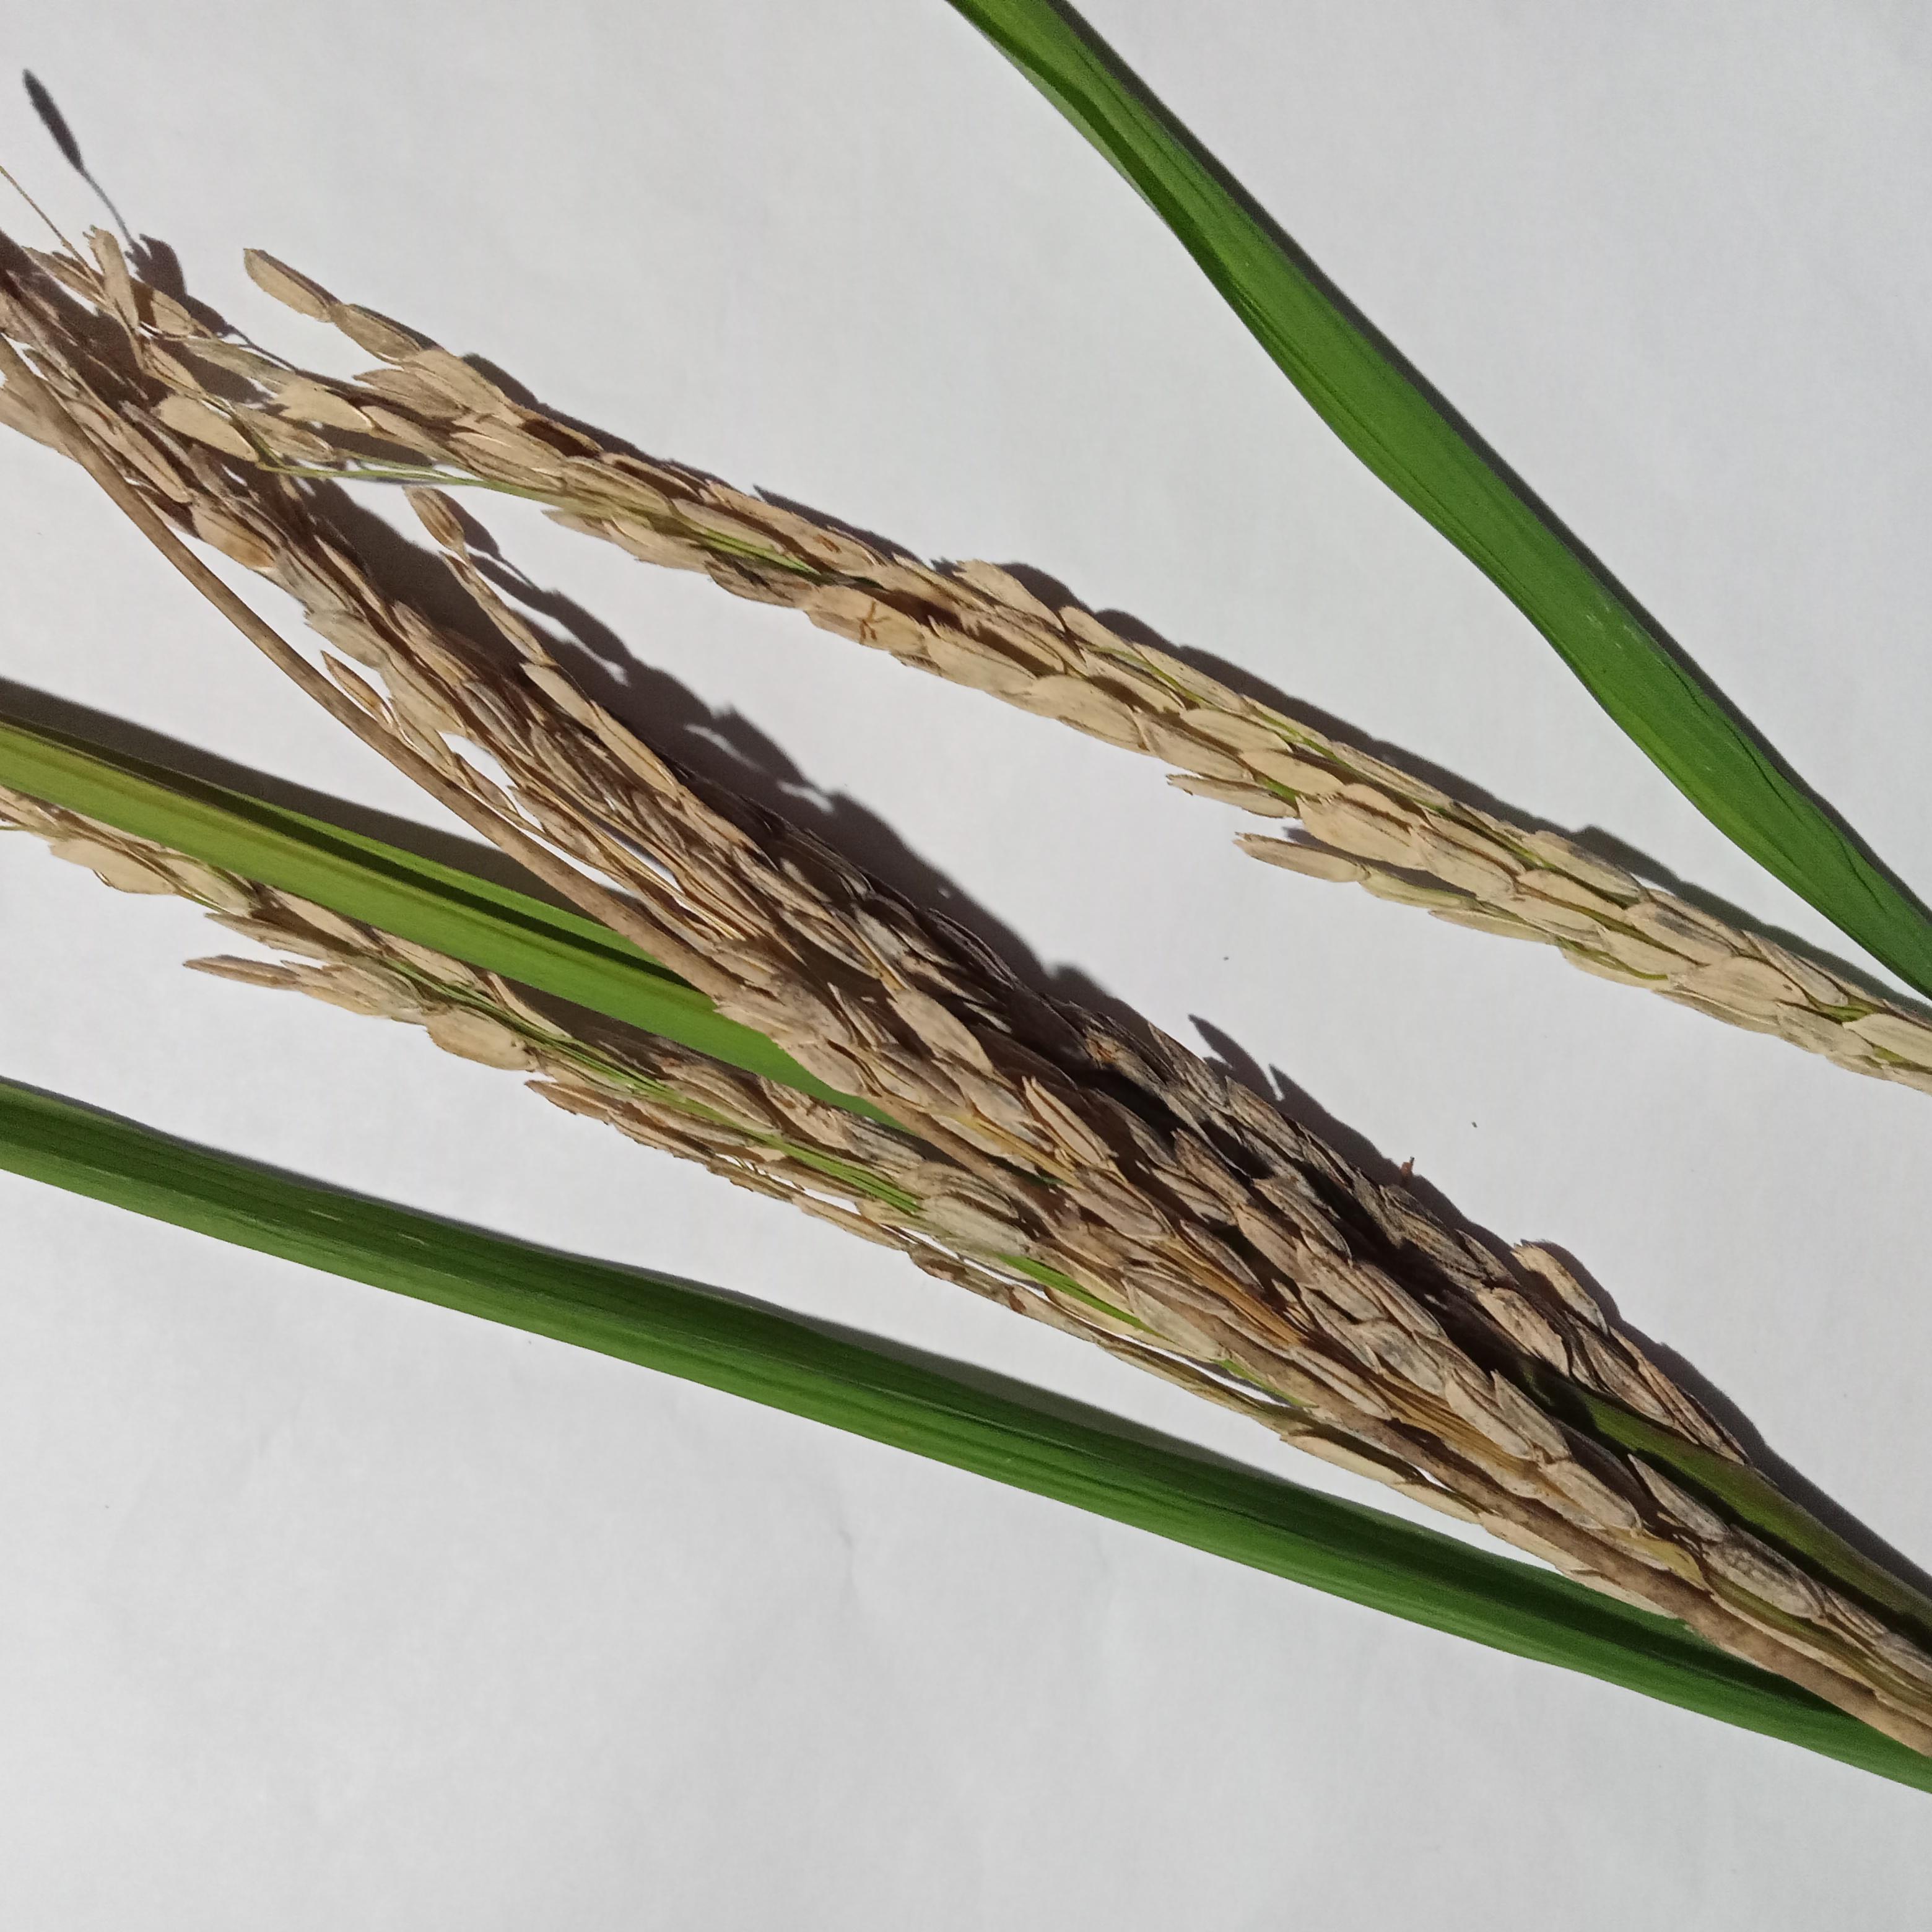
Label: Rice___Neck_Blast